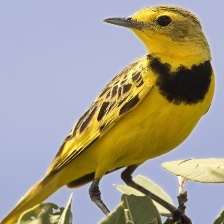
Species: GOLDEN PIPIT
Scientific name: TMETOTHYLACUS TENELLUS